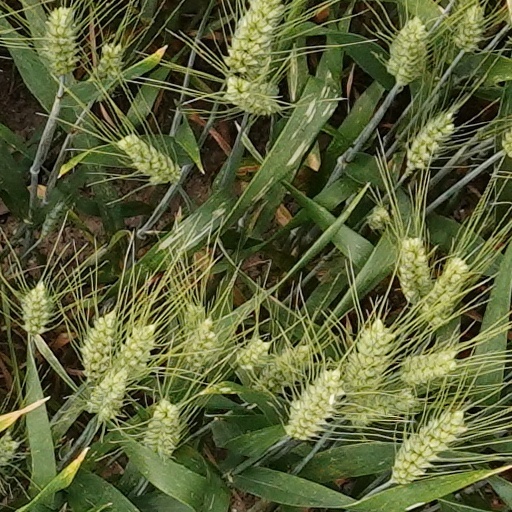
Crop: wheat